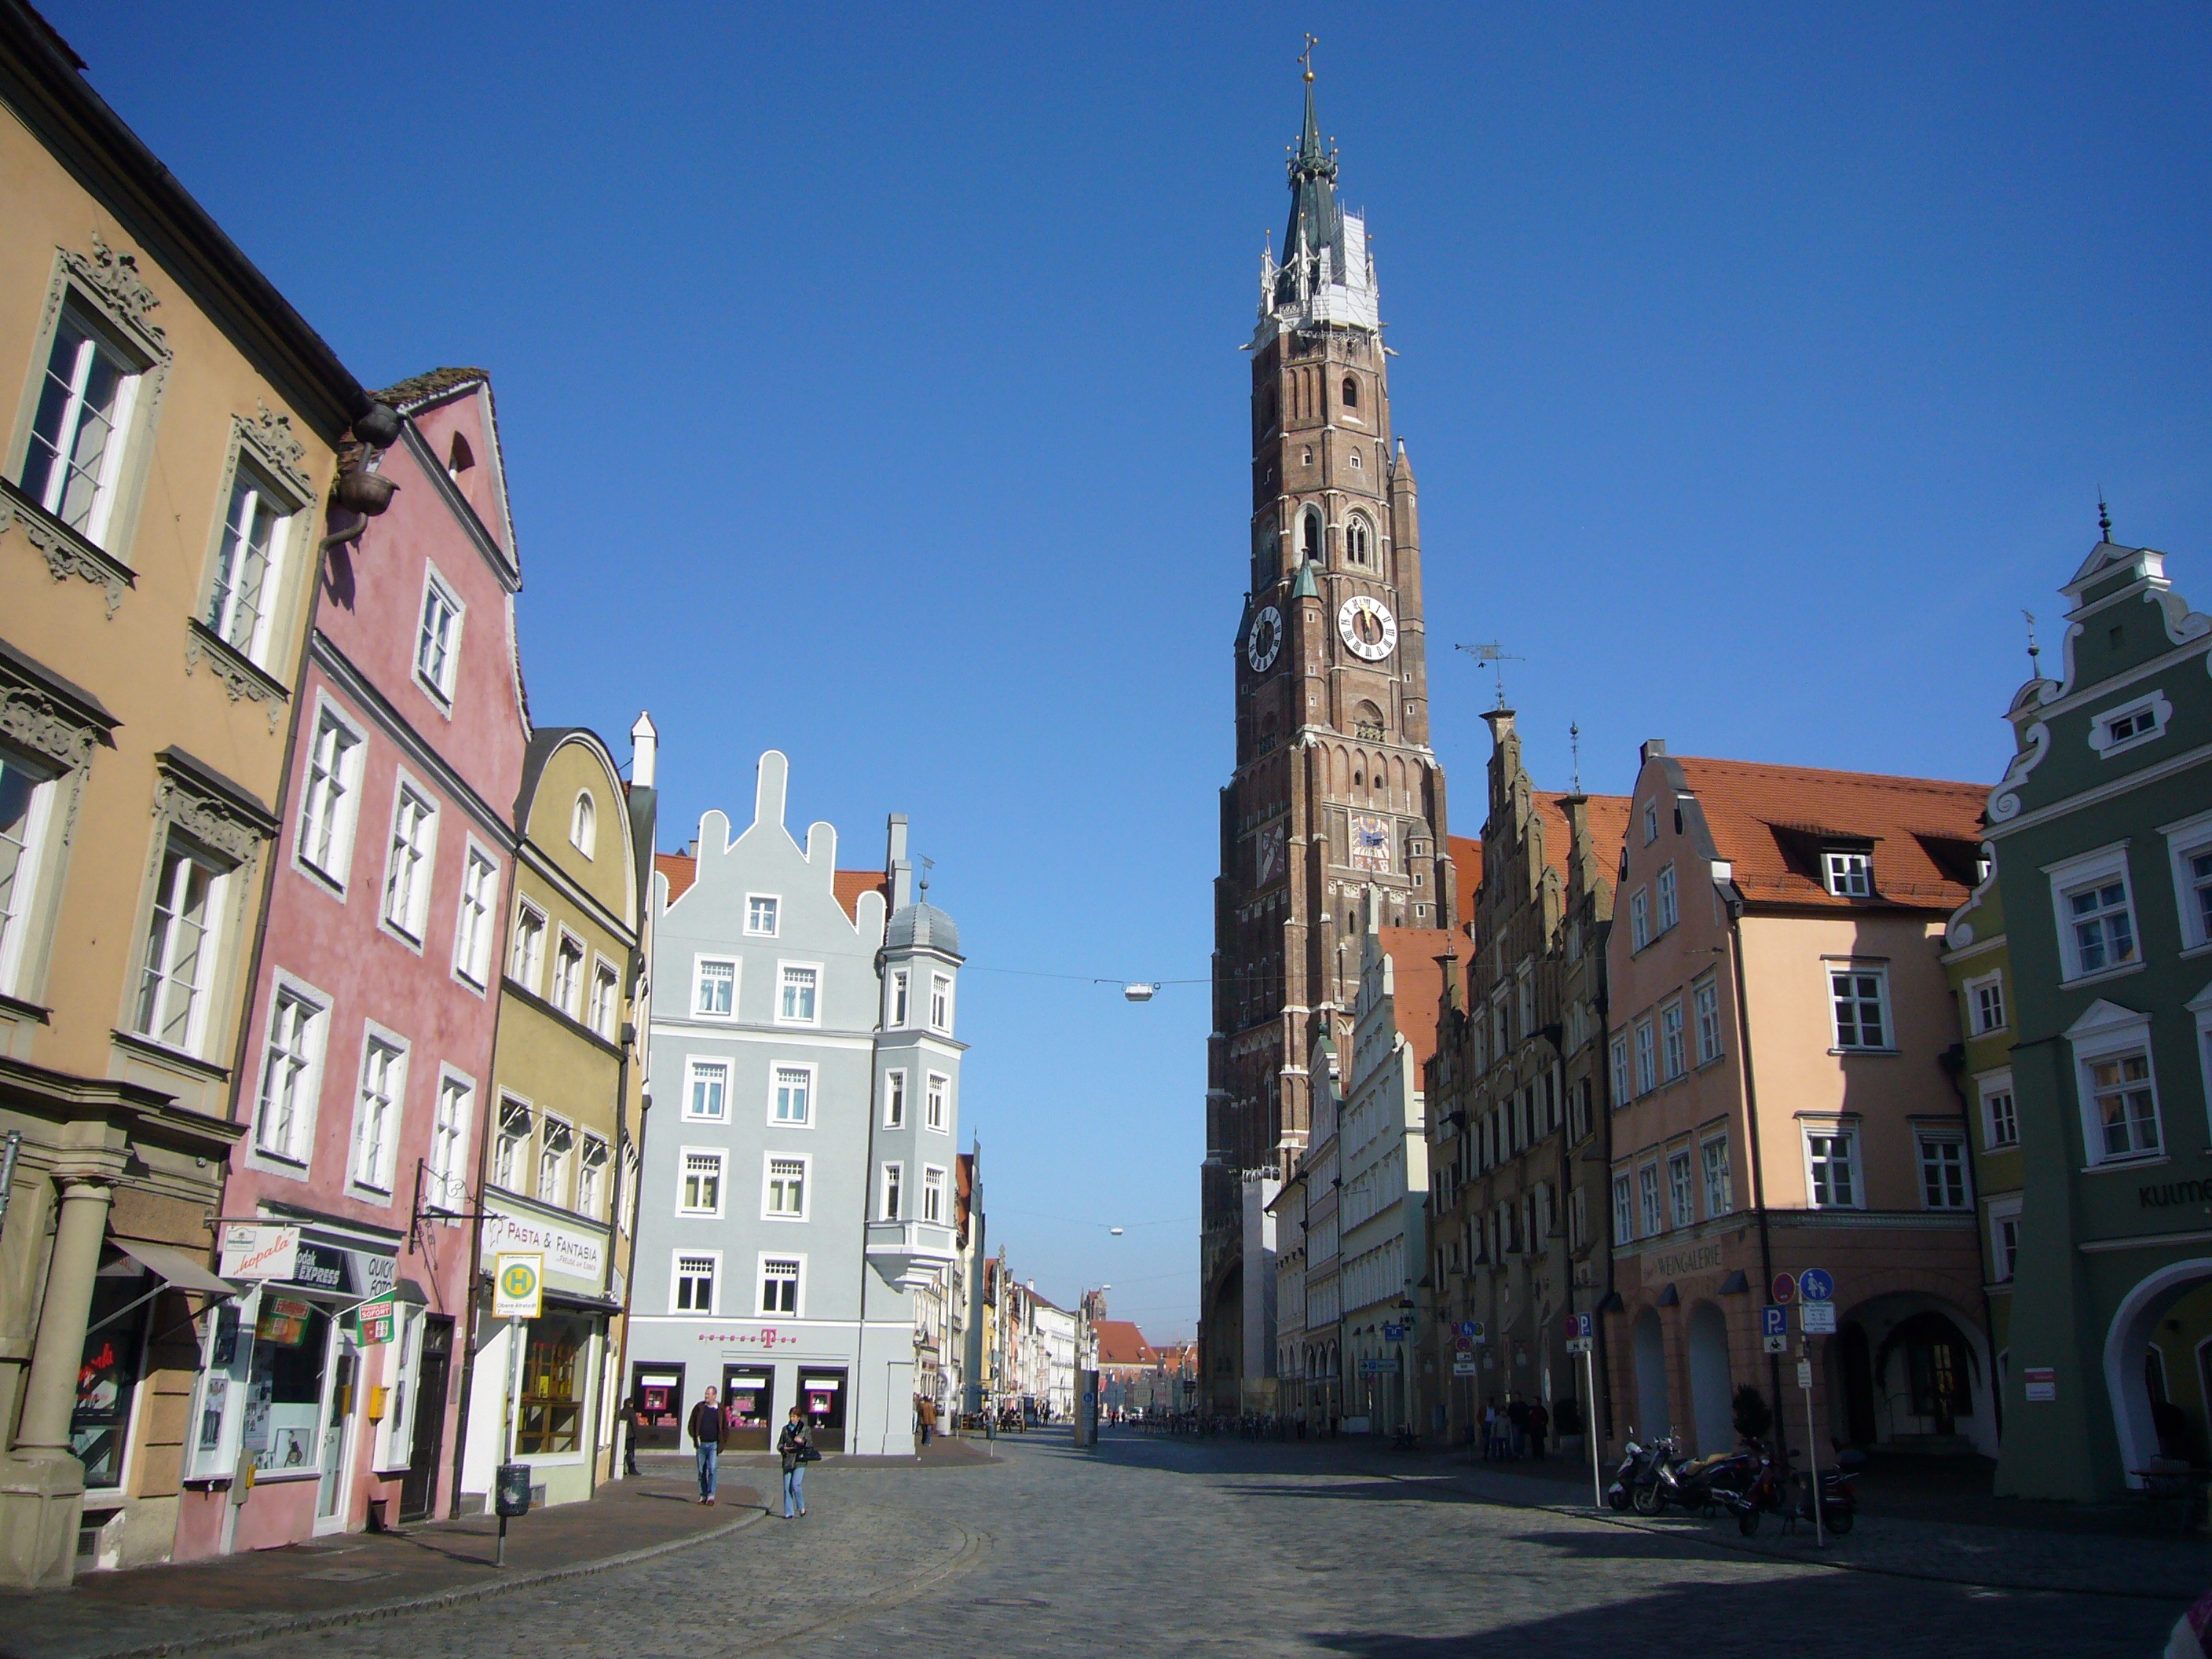
architecture, road, street, town, city, cityscape, downtown, plaza, landmark, facade, tourism, waterway, old town, infrastructure, town square, bavaria, neighbourhood, landshut, urban area, human settlement